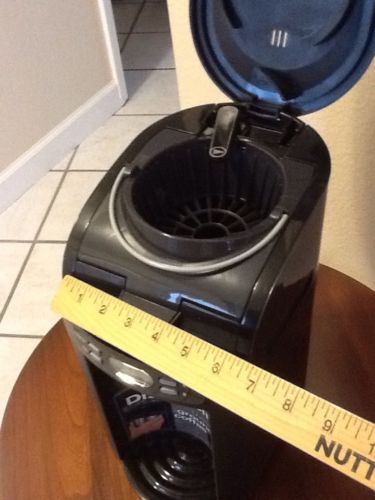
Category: coffee maker